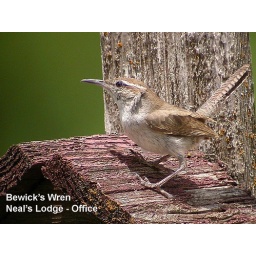
Perky bird nesting in a box right near the store at Neal's Lodge, Frio River.